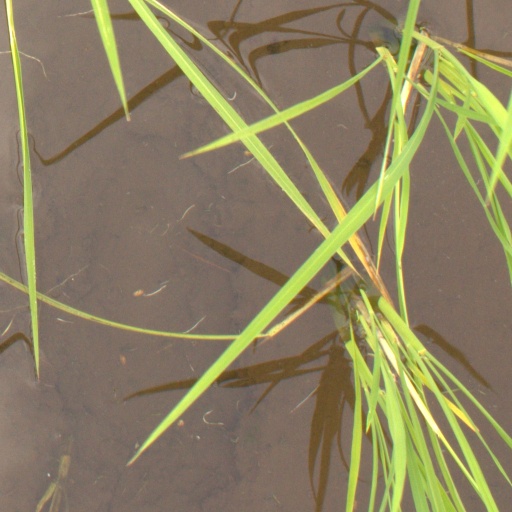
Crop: rice